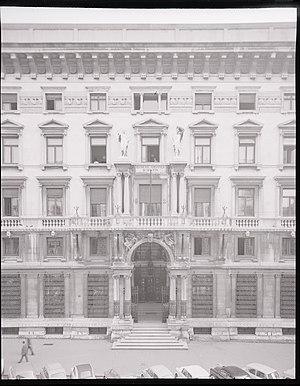
Arduino Berlam, est un architecte italien du xxᵉ siècle. Il est le fils de l’architecte Ruggero Berlam.
Ruggero Berlam est un architecte italien de la fin du XIXᵉ et du début du XXᵉ siècle. Il est le père de l’architecte Arduino Berlam.